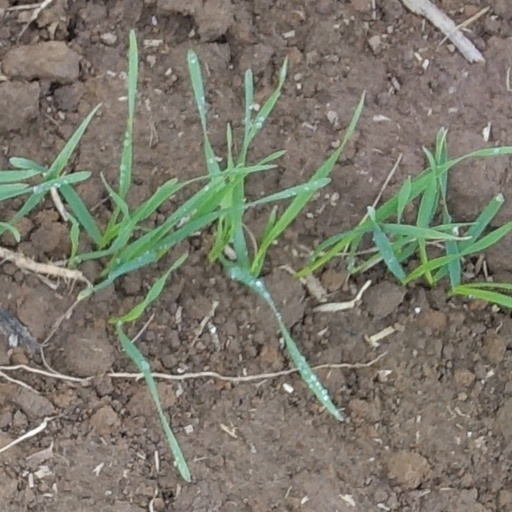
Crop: wheat